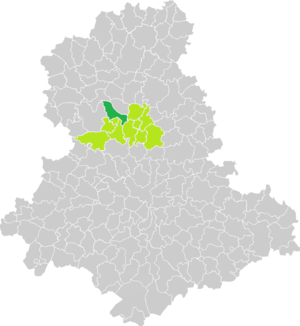
Carte de situation de la commune de Berneuil (en vert foncé) dans le votre Canton (en vert clair) sur une carte des communes de la Haute-Vienne
Berneuil est une commune française située dans le département de la Haute-Vienne en région Nouvelle-Aquitaine.